Galway-Mayo Institute of Technology

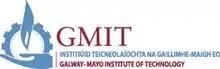

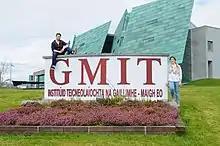
GMIT Galway campus, Dublin Road, Galway

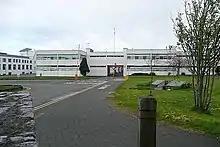

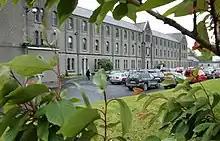
GMIT Centre for Creative Arts and Media, Galway City

The Galway-Mayo Institute of Technology (GMIT) was an institute of technology, located in Galway, Ireland. In April 2022, it was formally dissolved, and its functions were transferred to Atlantic Technological University (ATU). Now a constituent institute of ATU, it has facilities in the west of Ireland. GMIT's campuses are located in Galway City, Castlebar, Letterfrack and Mountbellew. GMIT won The Sunday Times Institute of Technology of the Year award in 2004, 2007, 2015 and 2022. GMIT also has a number of specialist research centres and two Innovation Hubs (in Galway and Mayo).